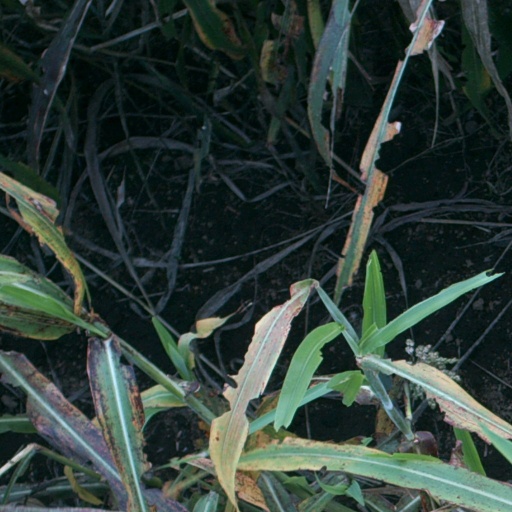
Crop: sorghum